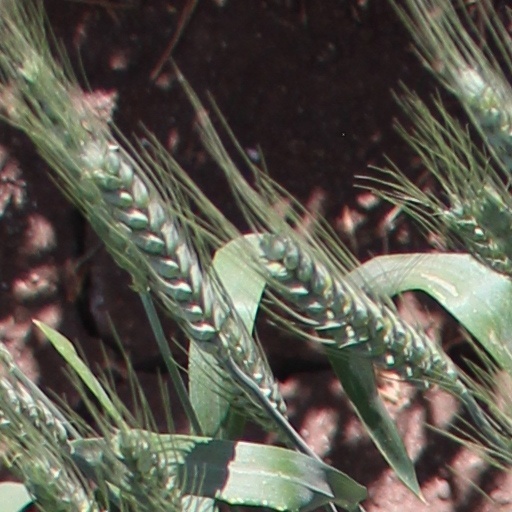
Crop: wheat